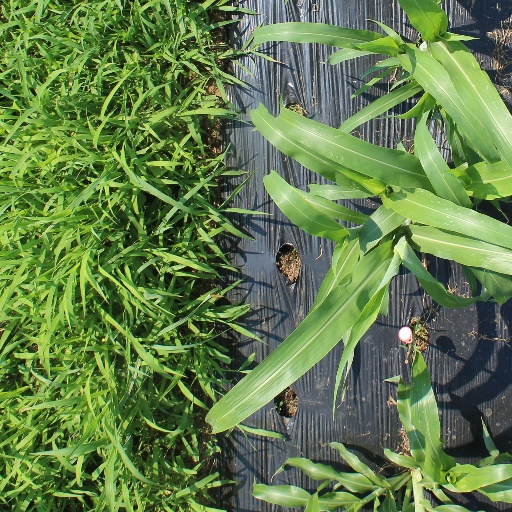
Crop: sorghum